Ahmed Ramzy

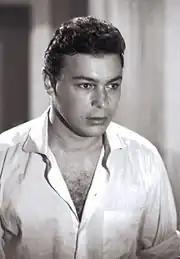
Ramzy in late 1950s

By the early 1960s, making films with more than one leading star was in favor, Ramzy teamed up with other stars or younger actors like Hassan Youseff, Youssef Fakhr Eddine, Mohamed Awad and others in a film and the fashion of trio stars films begun with titles like "The 3 wild ones", "The 3 adventures" and more which lasted to early 1970s.